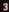
Number: 3